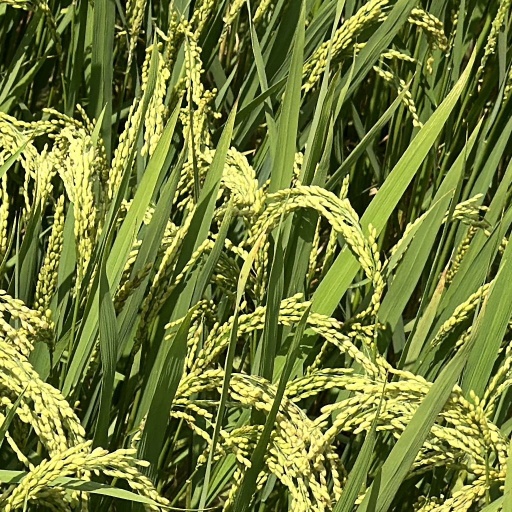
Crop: rice